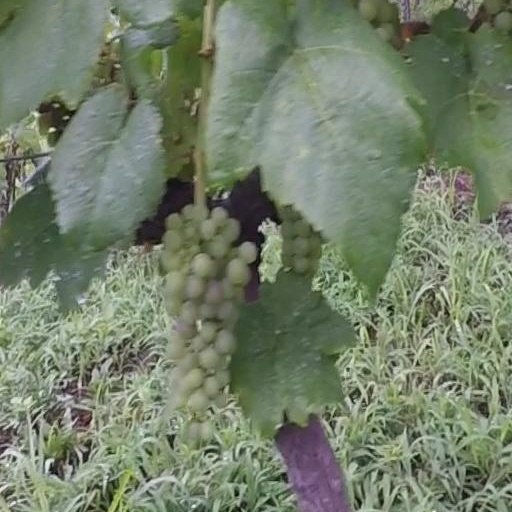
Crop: grape